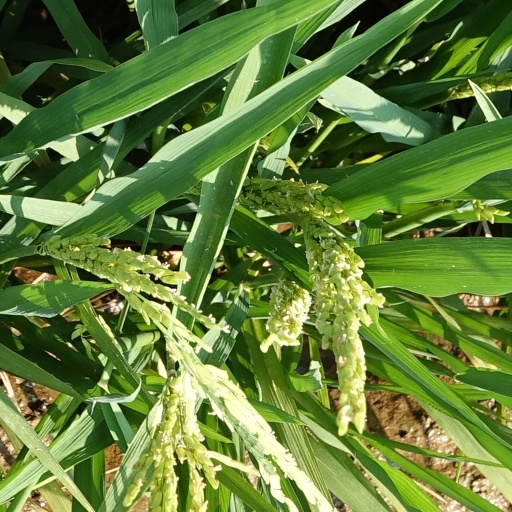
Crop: rice